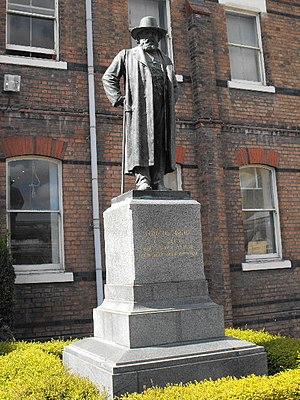
Édouard Lanteri, parfois orthographié Lantéri, né le 1ᵉʳ novembre 1848 à Auxerre, et mort à Londres le 22 décembre 1917, est un sculpteur, médailleur, enseignant et écrivain britannique d'origine française.